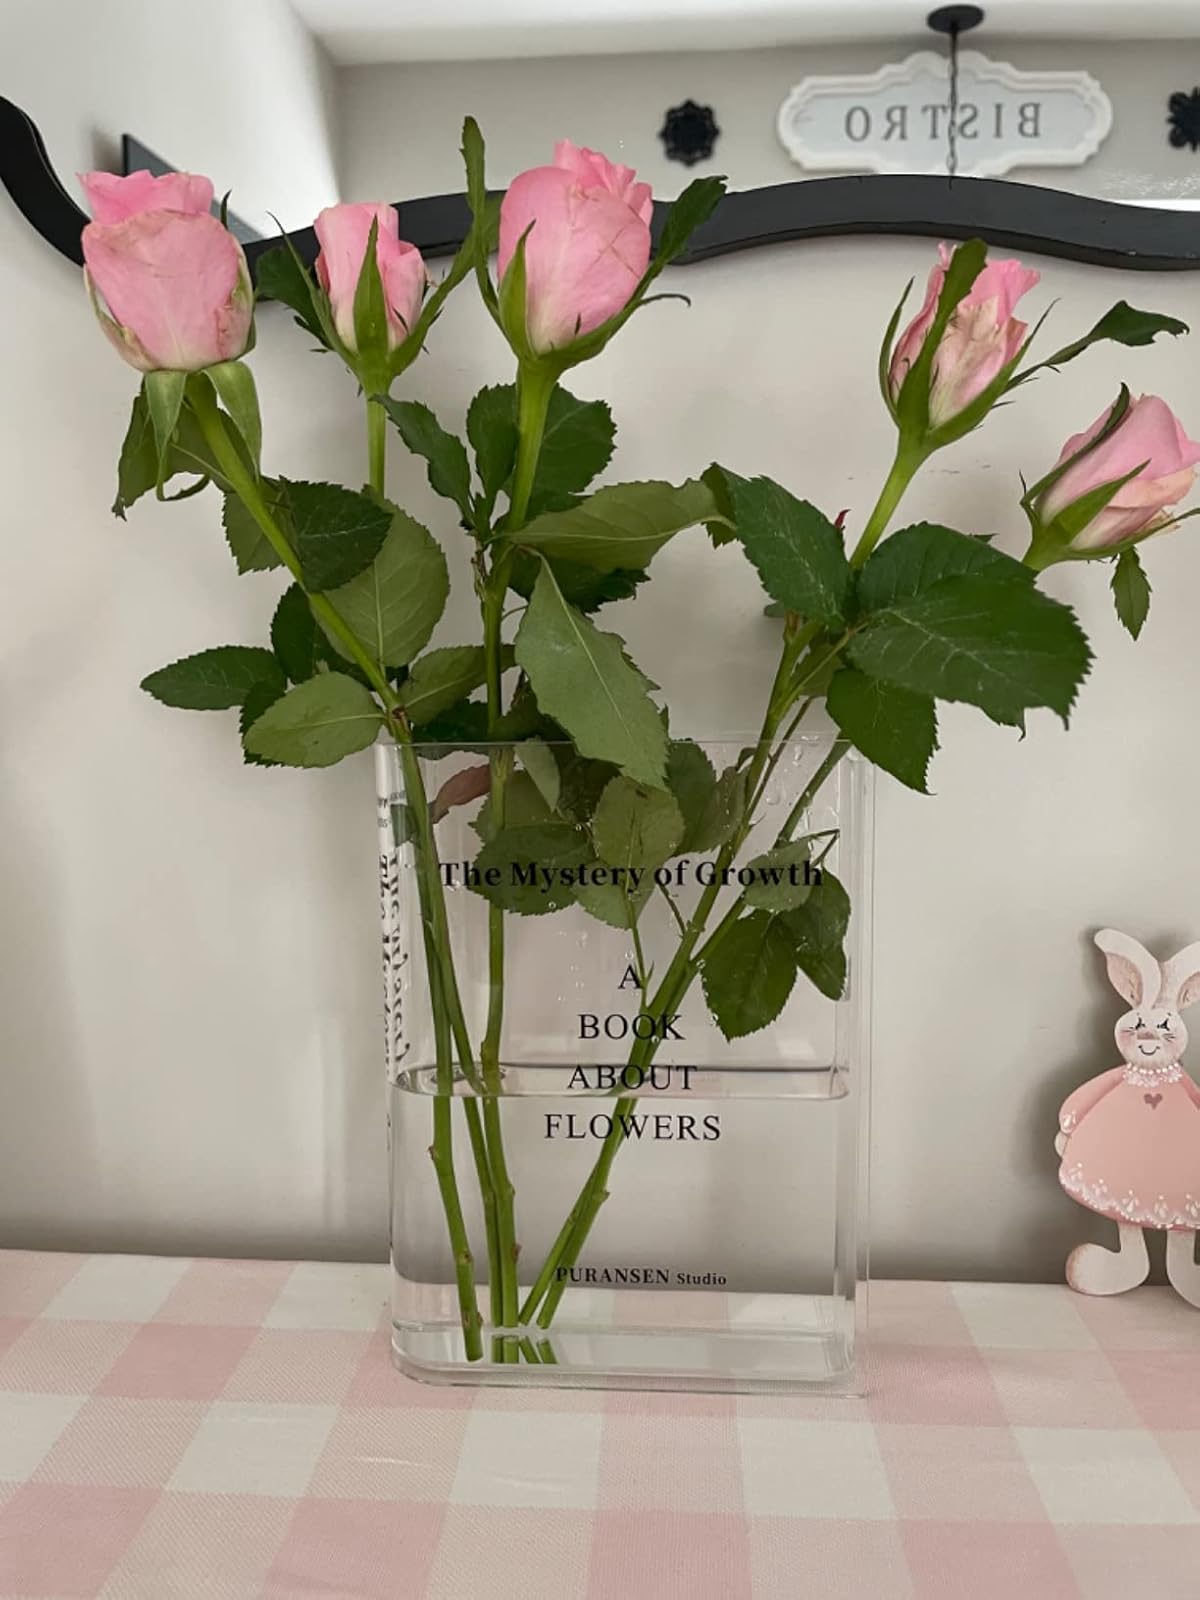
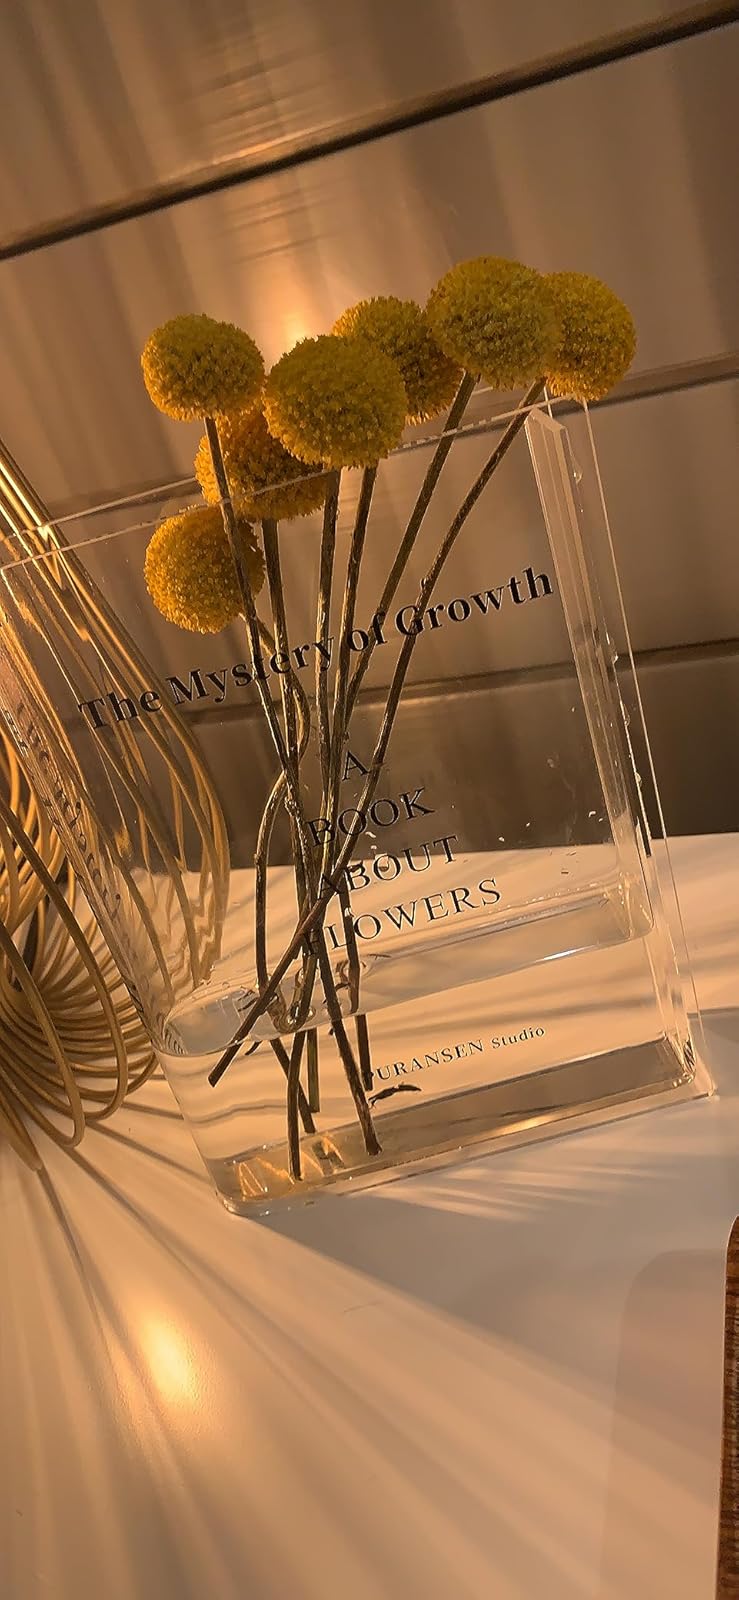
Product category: vase
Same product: yes